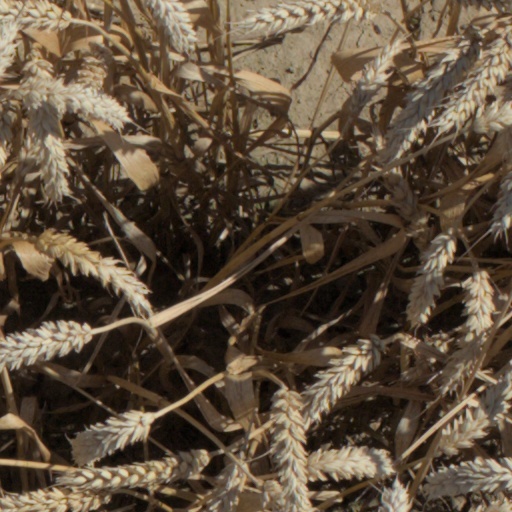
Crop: wheat